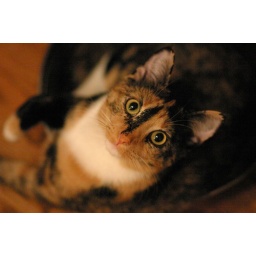
cat in a popcorn bowl